Domestic violence in Kenya

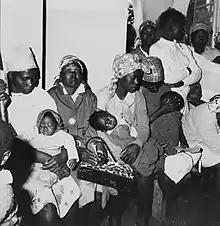
Women waiting for health services in the Great Rift Valley, Kenya

In 2002, a study showed that the healthcare system is the most efficient way to find victims of domestic violence. However, research has shown that many healthcare professionals are not trained to identify signs of domestic violence. In a study using focus groups of both male and female nurses and asked them what they deemed as domestic violence. The males frequently described occurrences of violence as "discipline" or "punishment." When victims are identified, they "have often been treated insensitively and had their abuse minimized or ignored, with healthcare workers tending to focus on physical injuries while subtly blaming women for their abuse."